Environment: real
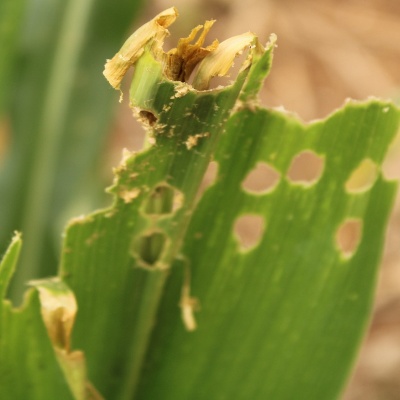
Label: fall_armyworm